The White Hotel

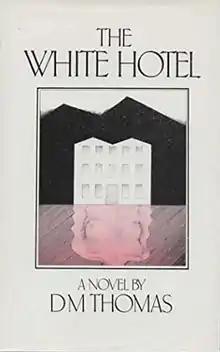
First edition (UK)

The White Hotel is a novel written by the British (Cornish) poet, translator and novelist D. M. Thomas. It was first published in January 1981 by Gollancz in the United Kingdom and in March 1981 by The Viking Press in the United States.